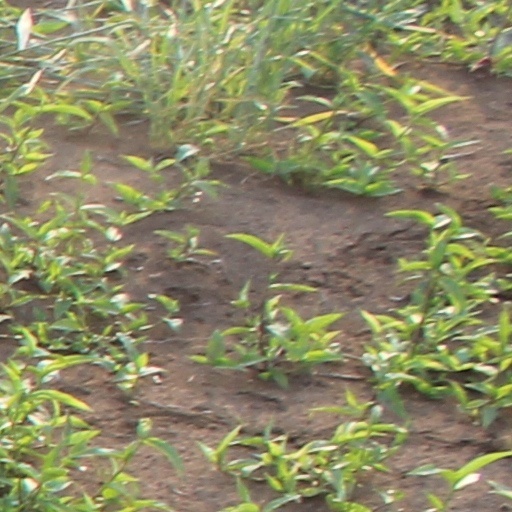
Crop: wheat